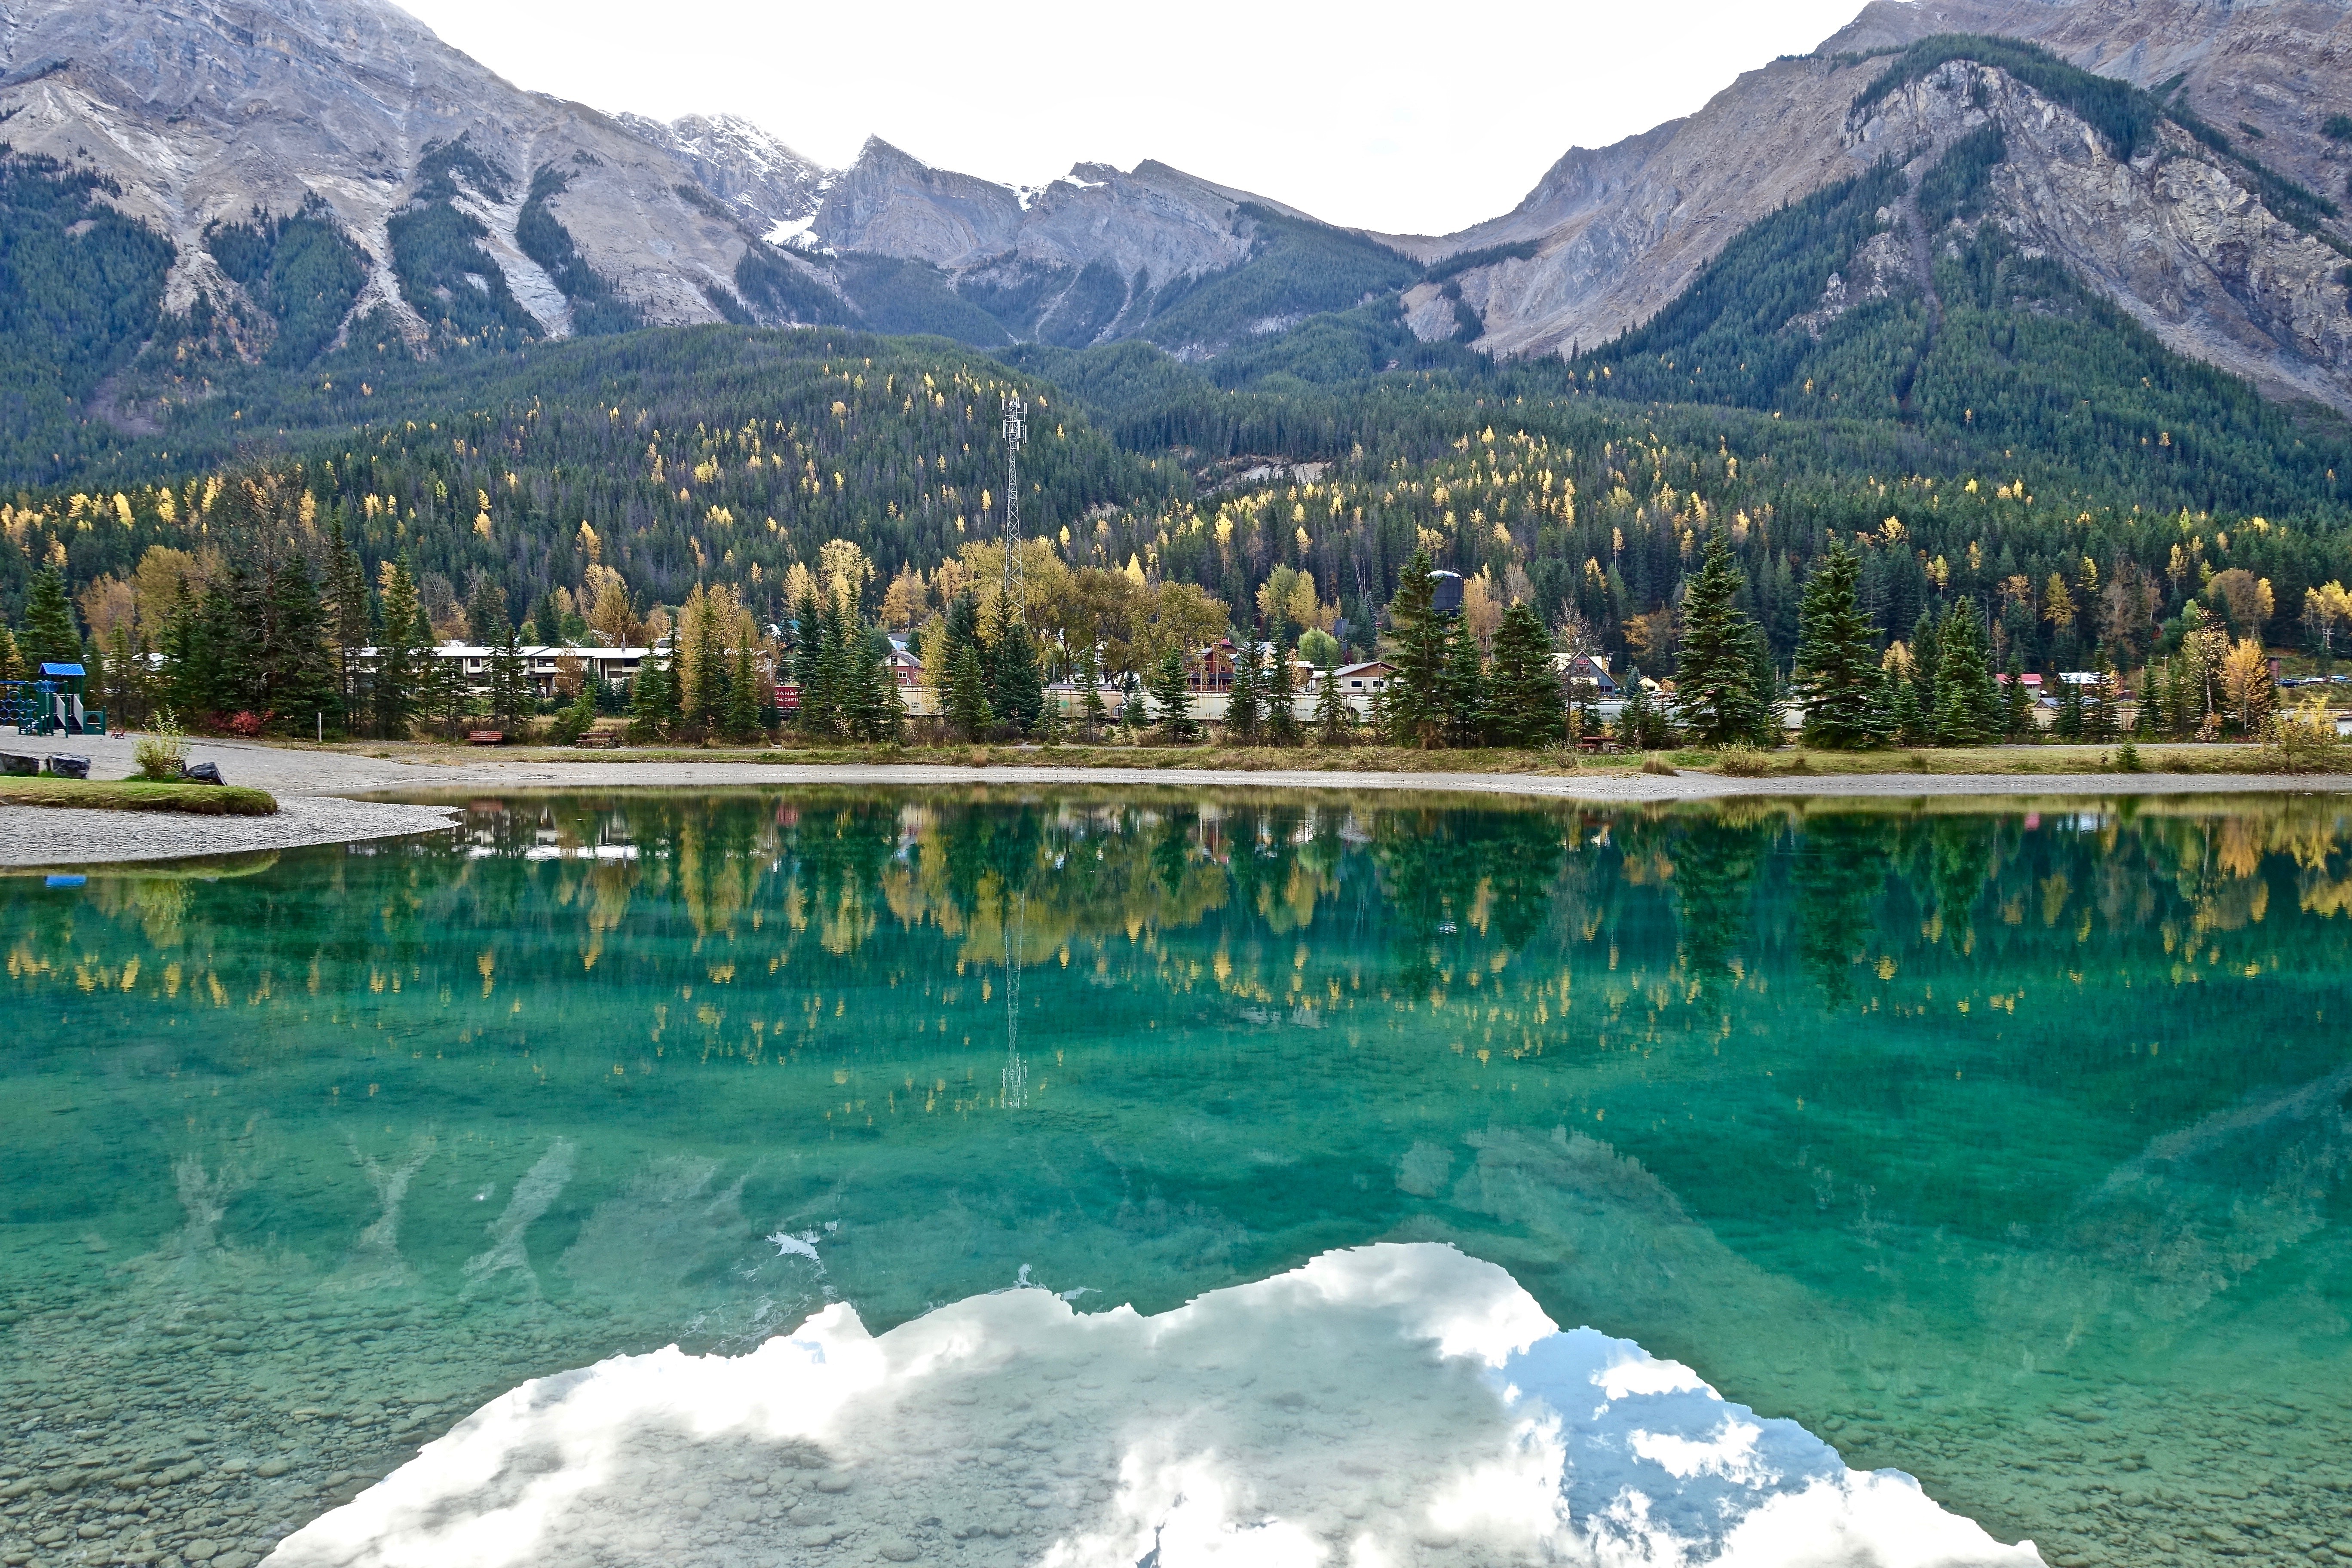
landscape, water, nature, mountain, lake, mountain range, reflection, tranquil, scenic, peaceful, natural, lagoon, calm, bay, reservoir, mountains, mirror, loch